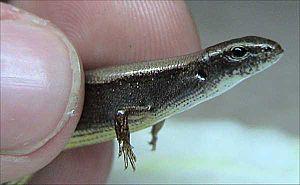
Scincella lateralis est une espèce de sauriens de la famille des Scincidae.